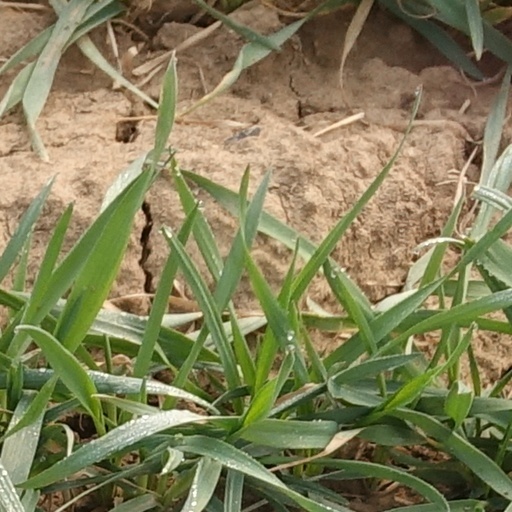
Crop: wheat